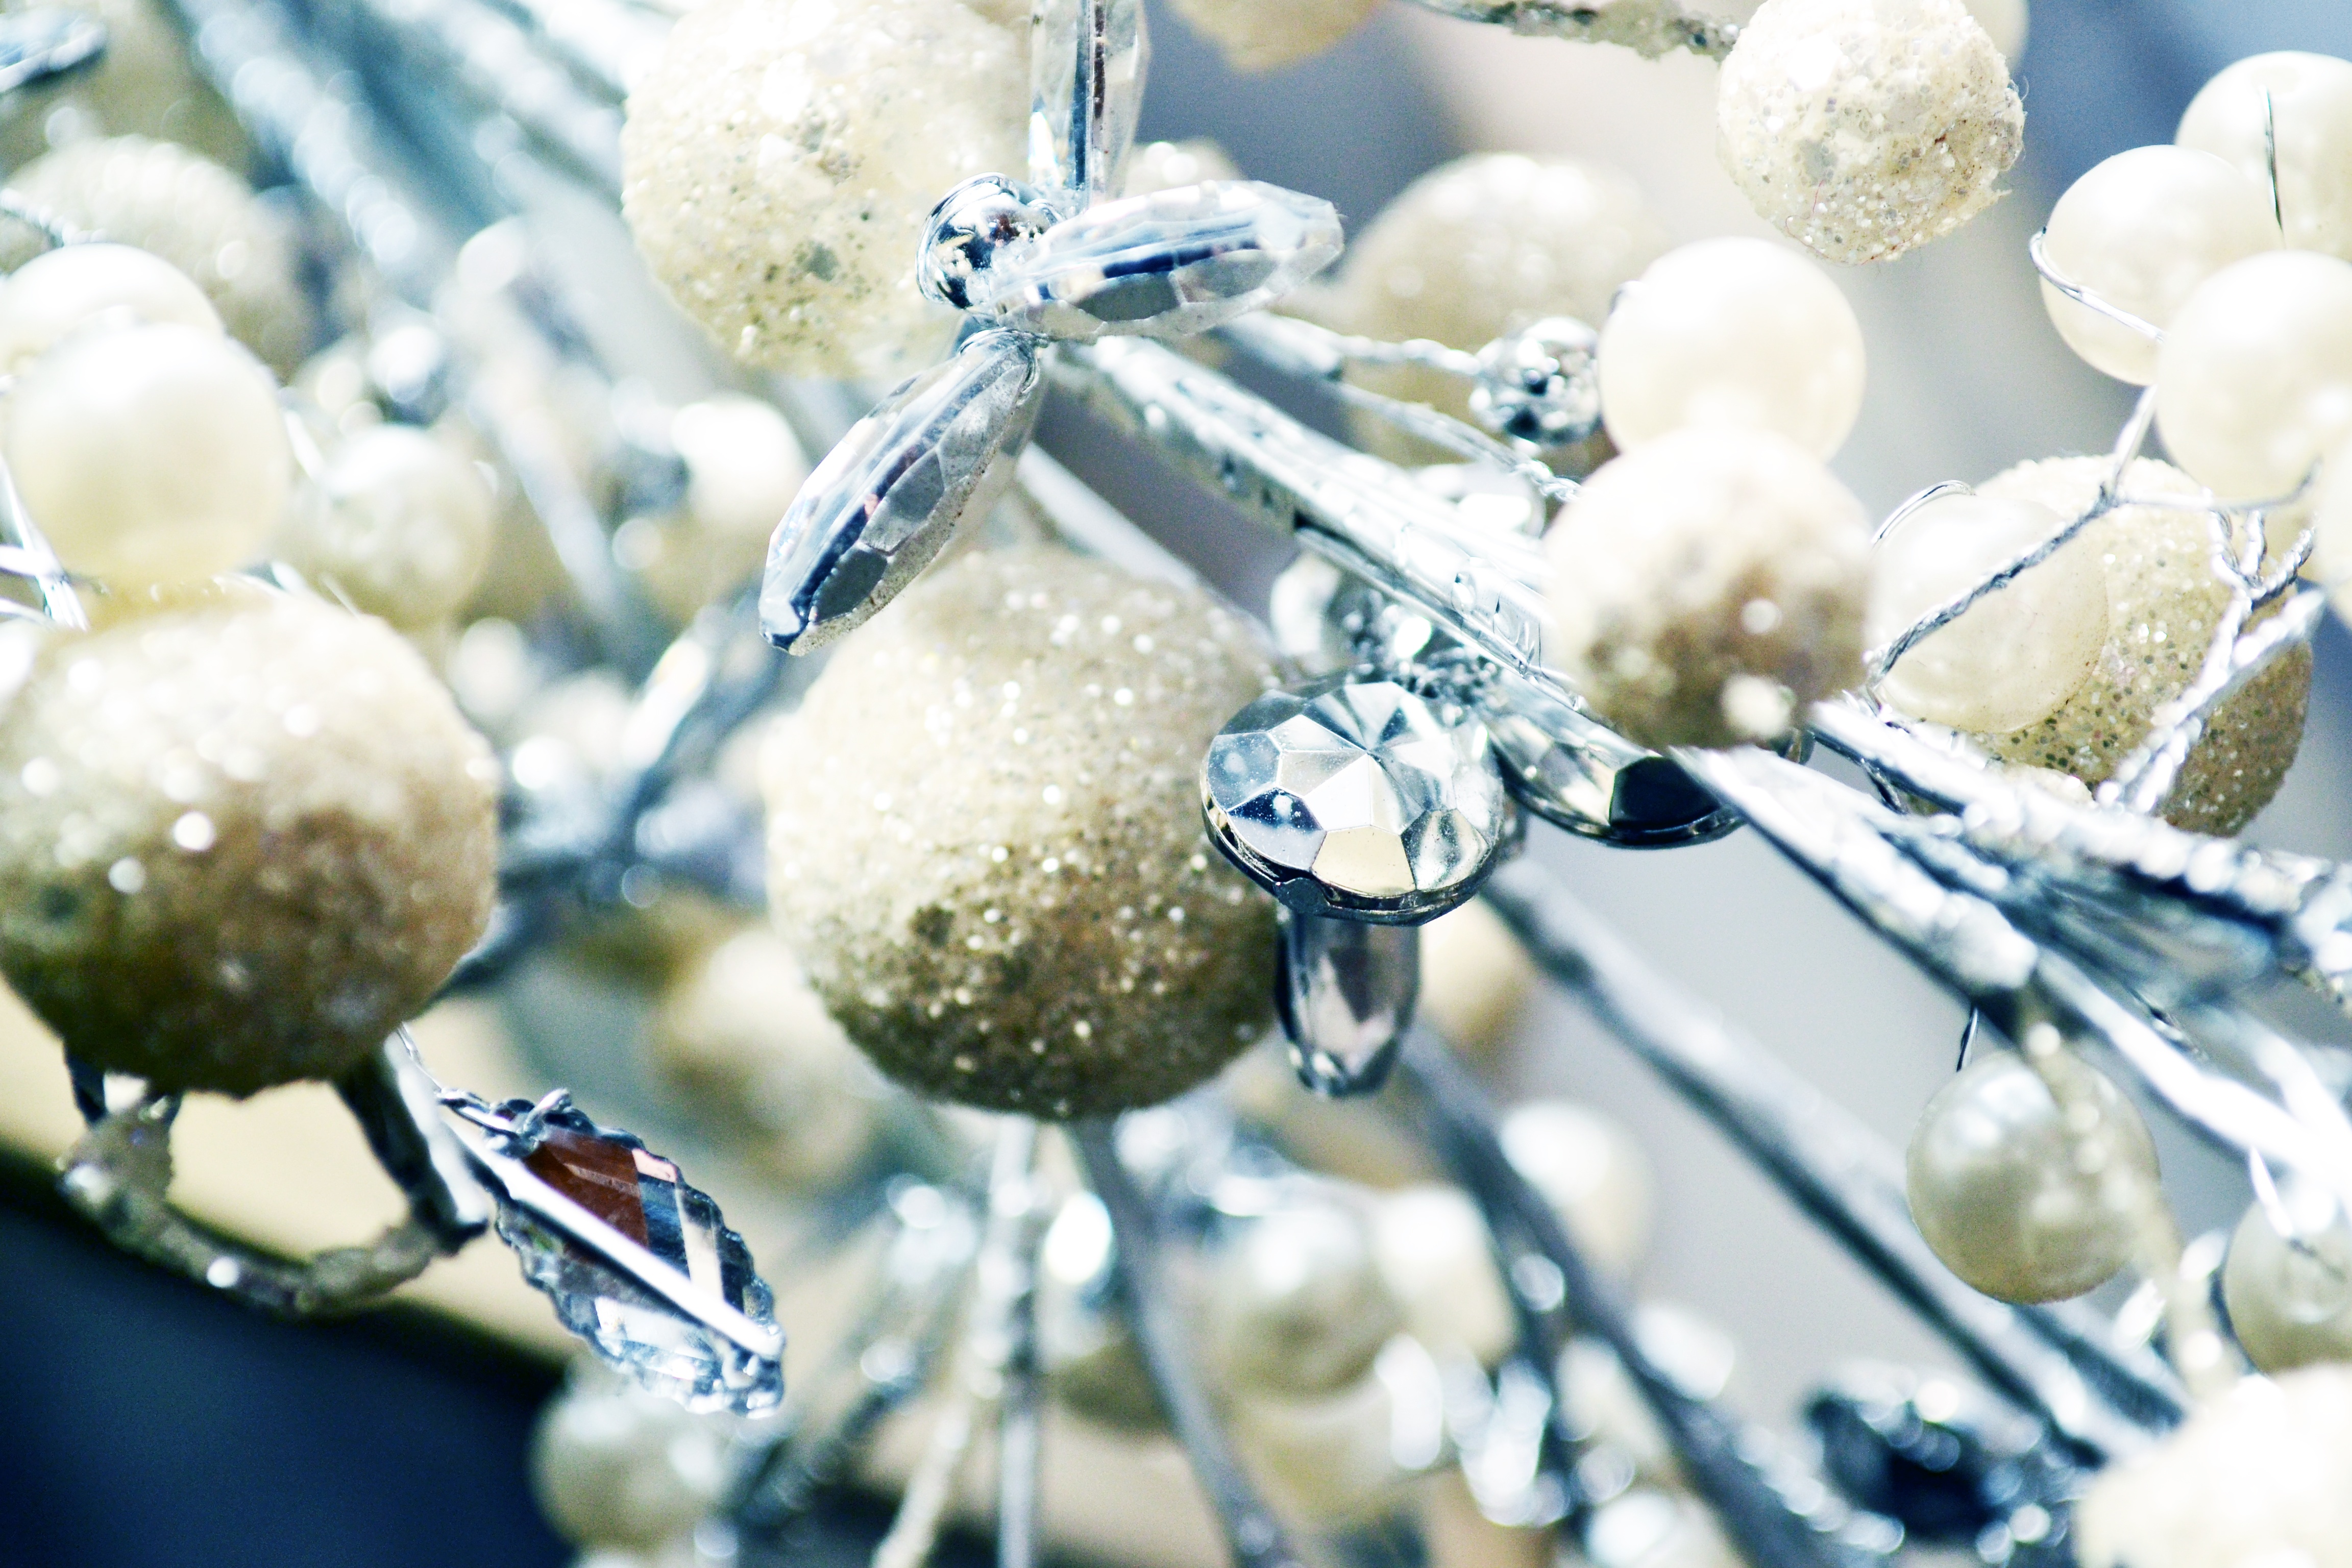
branch, blossom, winter, white, flower, frost, spring, blue, christmas, flora, season, twig, close up, christmas decoration, freezing, macro photography, centrepiece